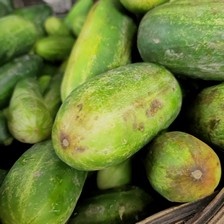
Label: cucumber